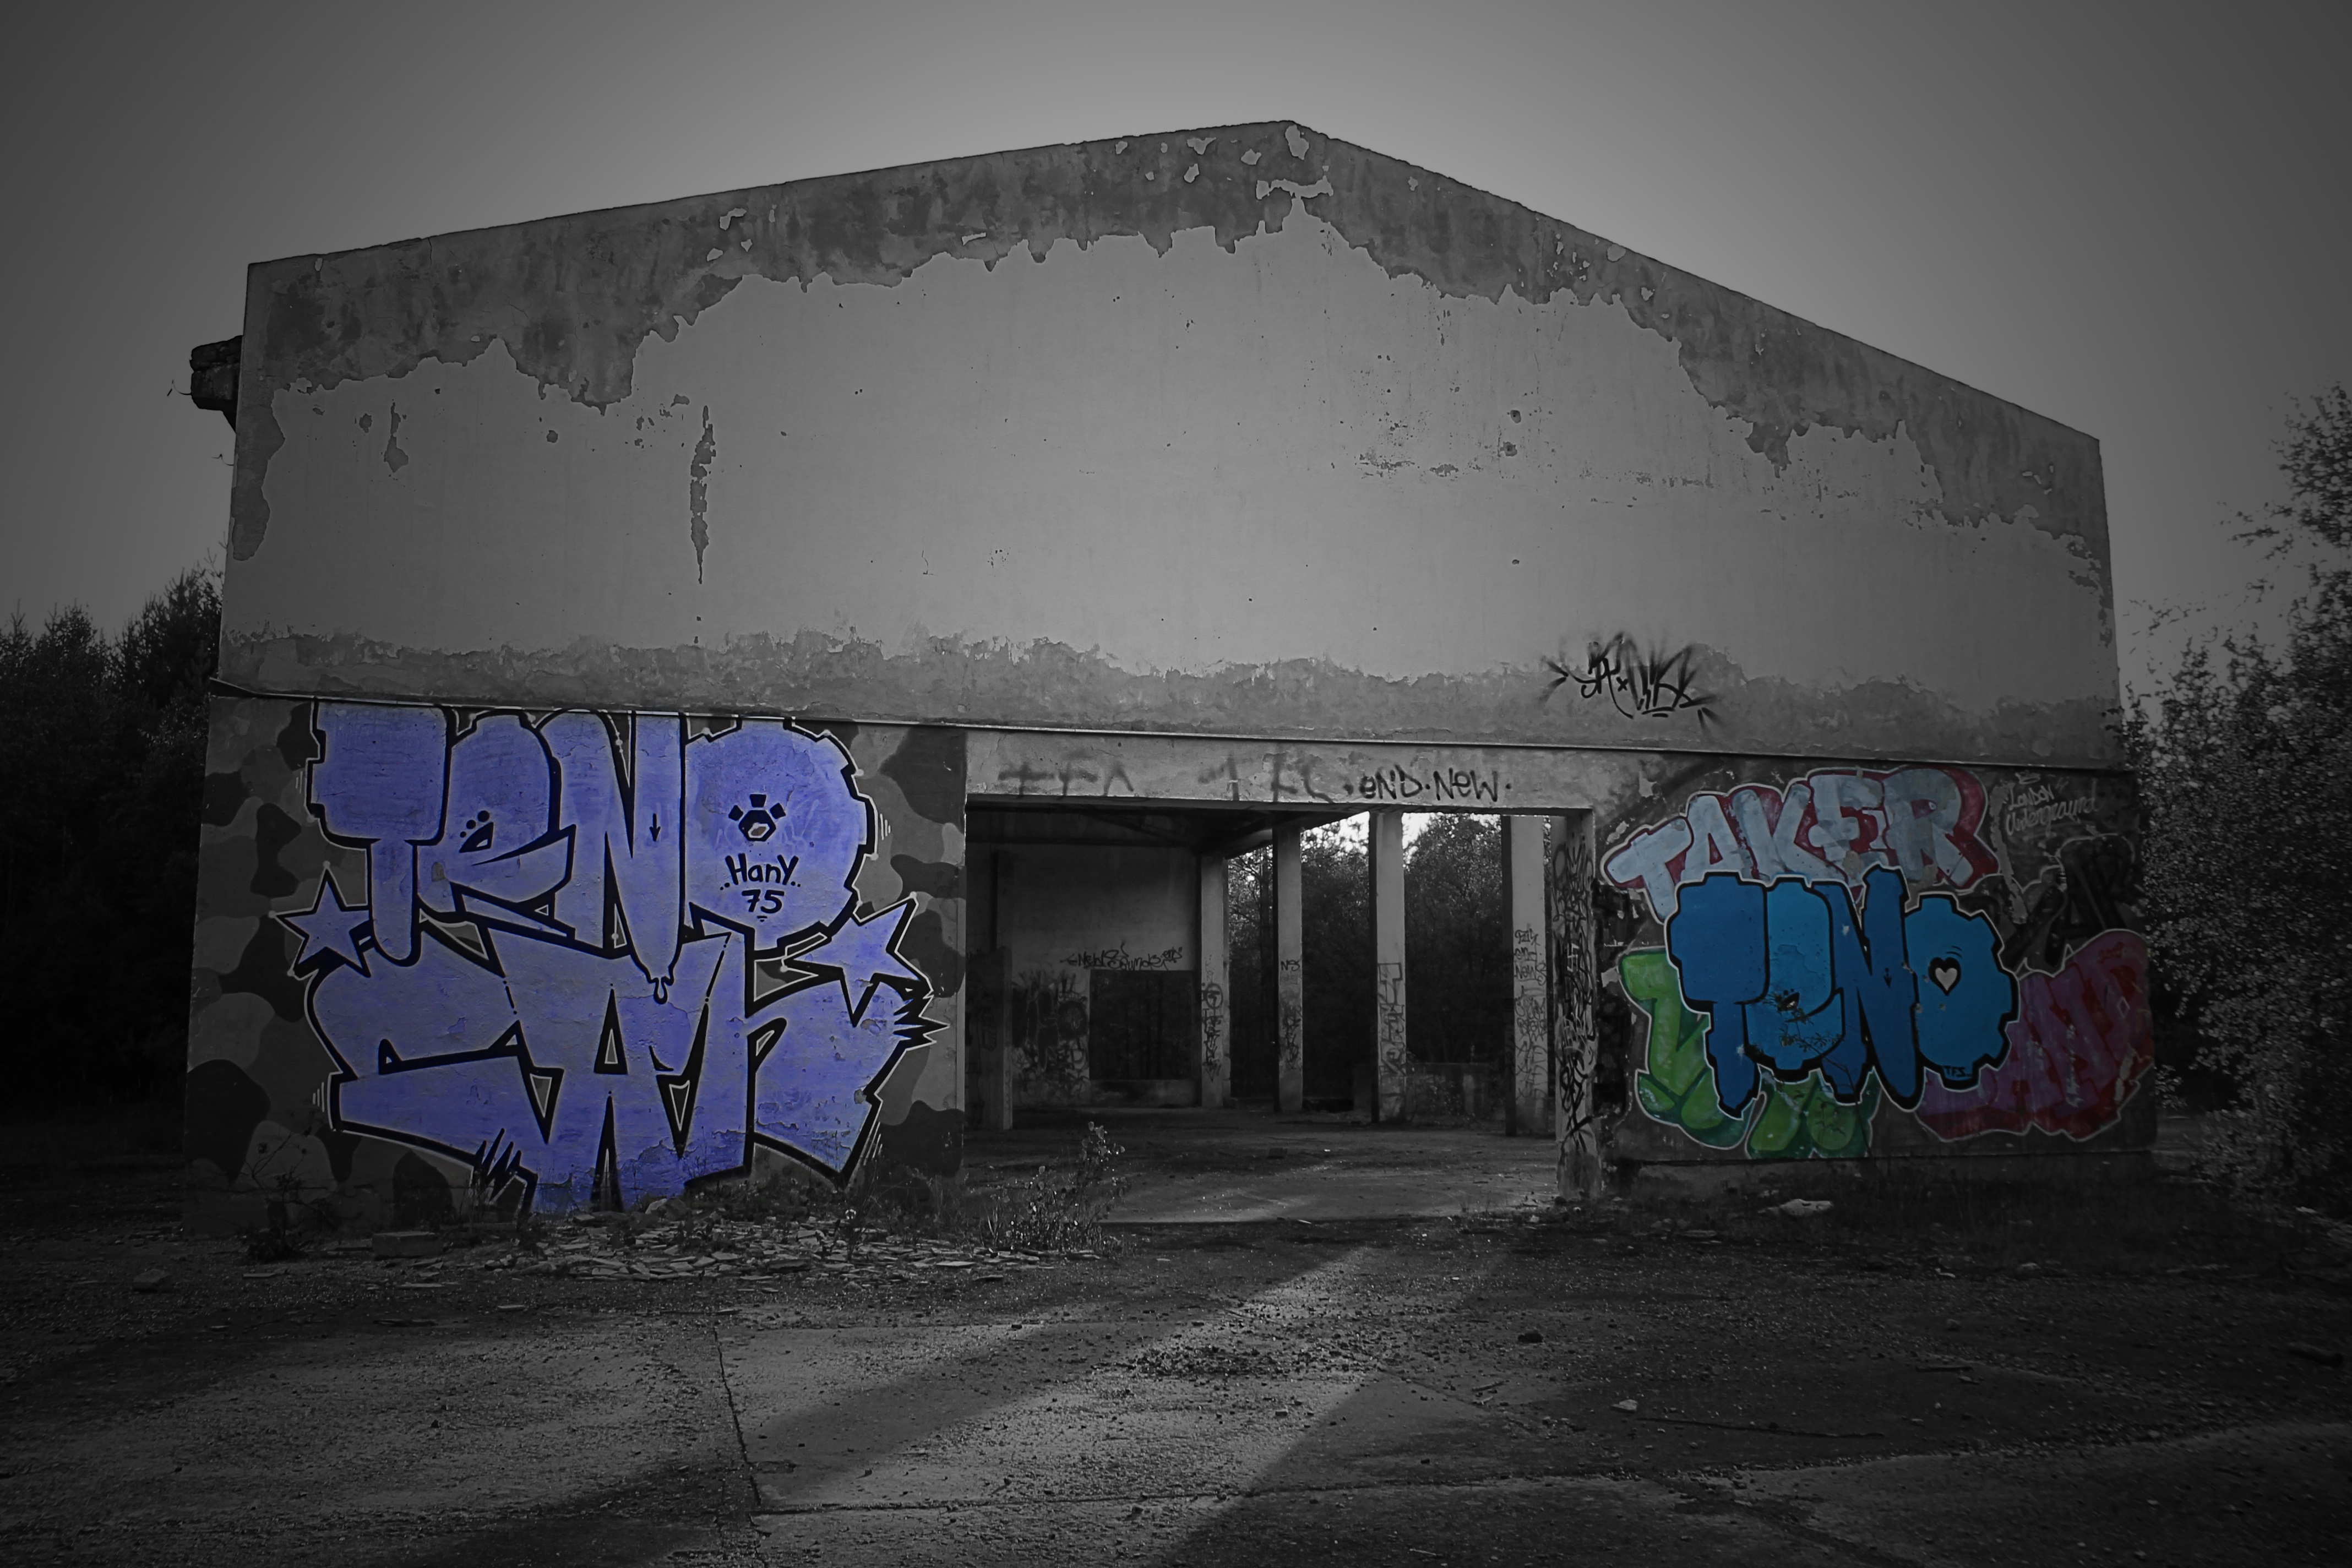
night, building, old, wall, color, darkness, blue, black, monochrome, graffiti, art, snapshot, shape, graphite, the ruins of the, urban area, military area